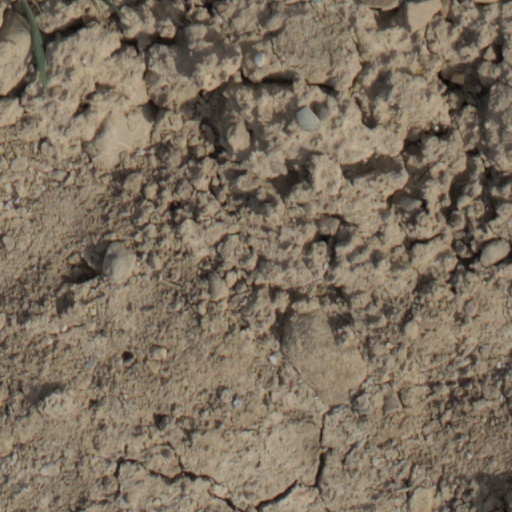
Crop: wheat